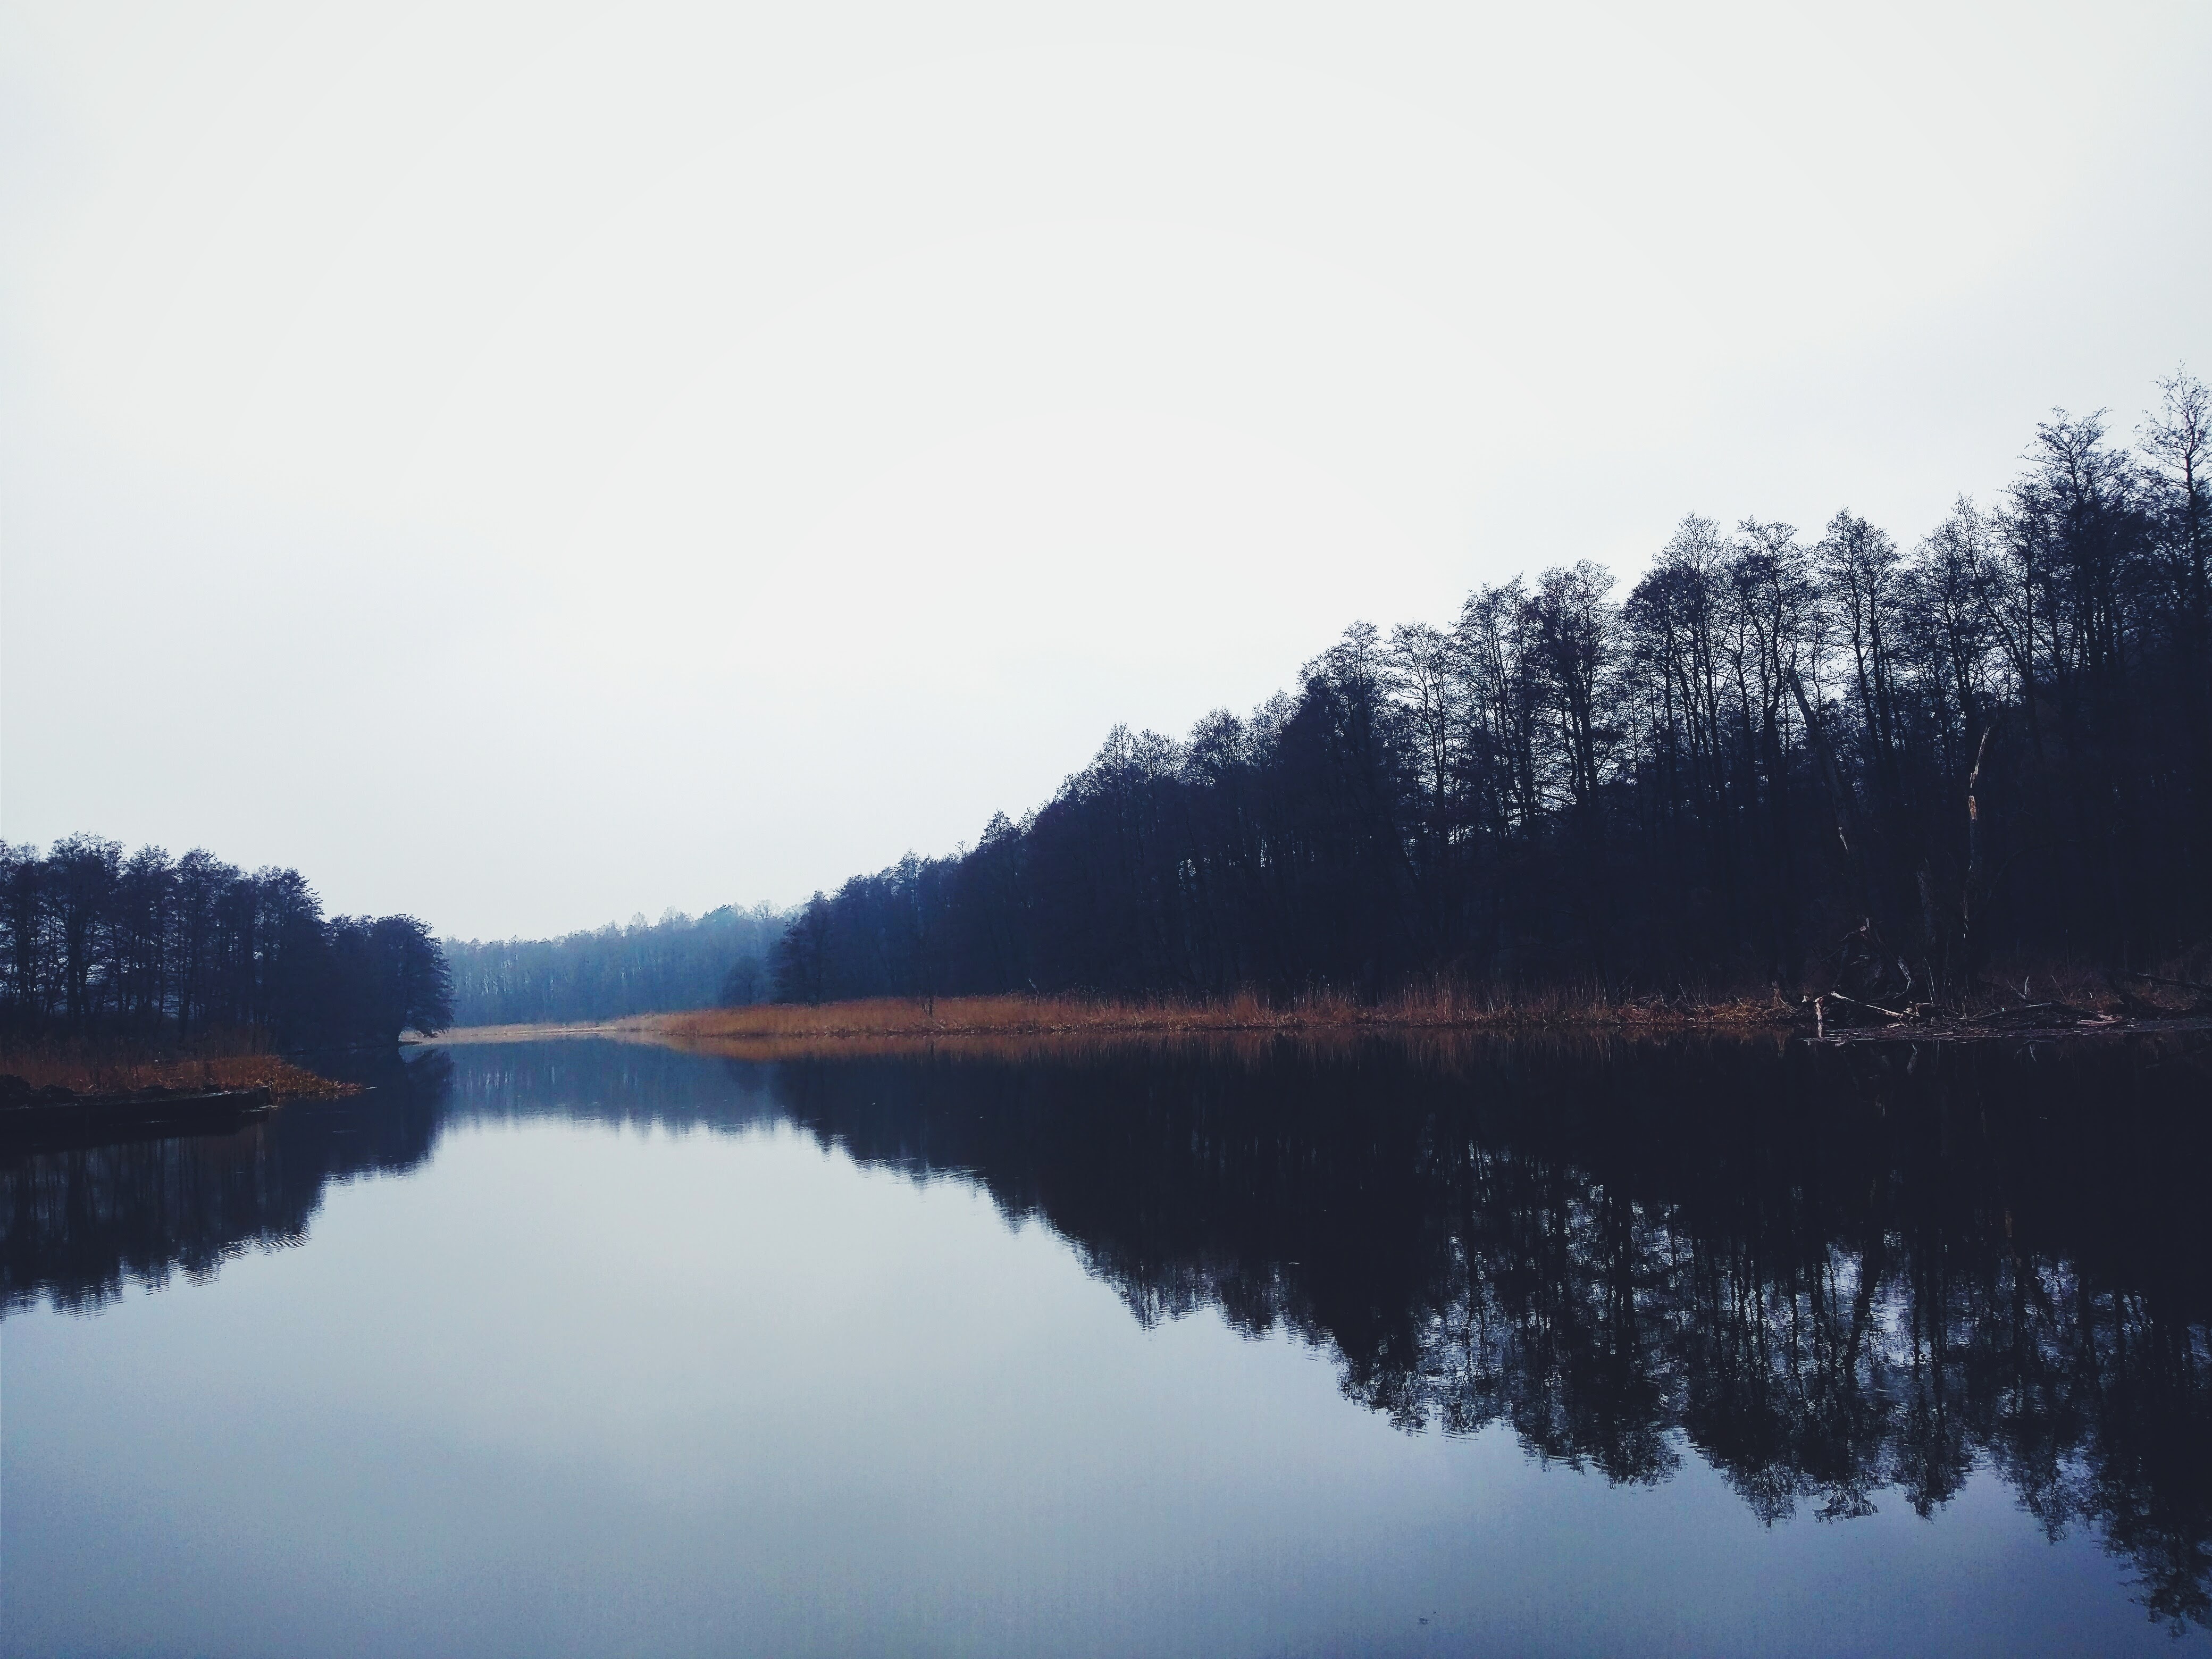
tree, water, nature, cloud, sky, mist, sunlight, morning, lake, dawn, river, dusk, evening, reflection, reservoir, body of water, loch, atmospheric phenomenon